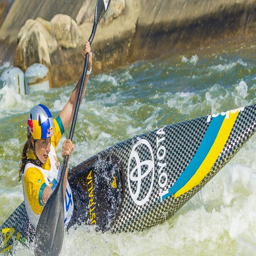
olympic athlete competes at the titles .